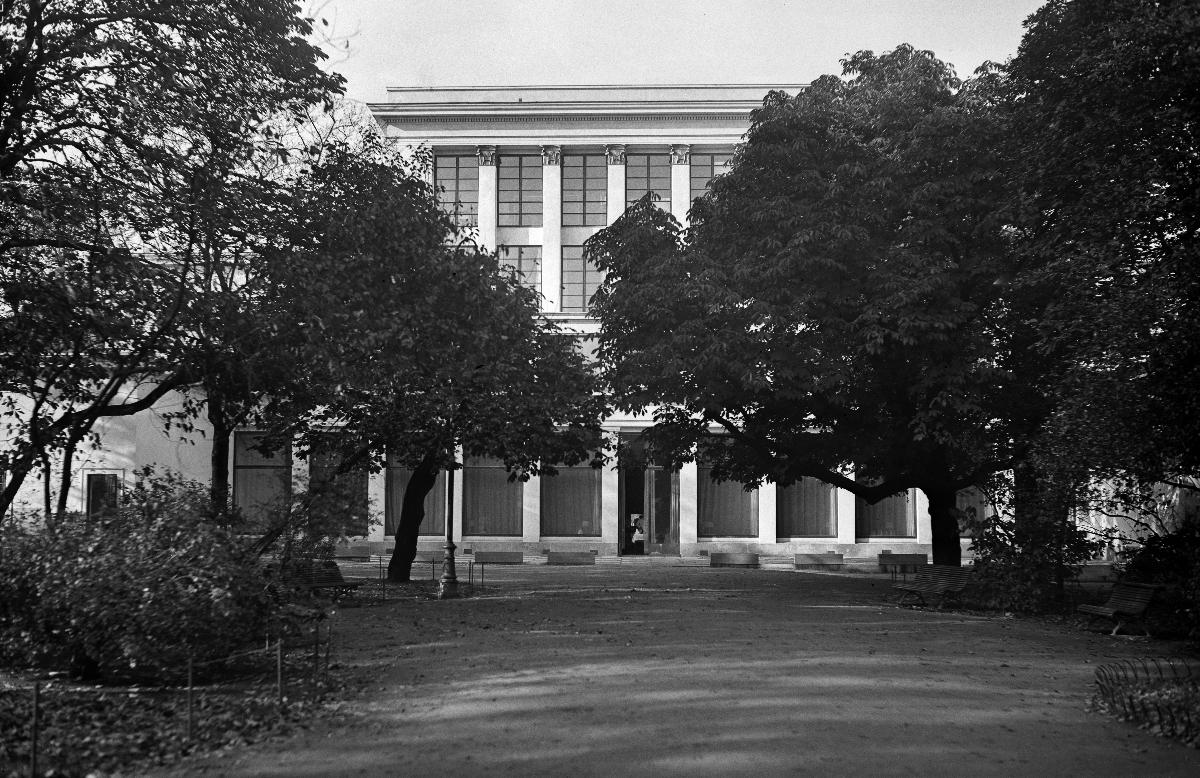
Ravintola Royal
Restaurang Royal; Restaurant Royal
sisällön kuvaus: Ravintola Royal Helsingissä 1936. content description: Restaurant Royal in Helsinki 1936. innehållsbeskrivning: Restaurang Royal i Helsingfors 1936.
Kuvaaja: Sundström, Hugo, kuvaaja
Vuosi: 1936
Paikka: Suomi, Uusimaa, Helsinki
Aiheet: teatterirakennukset; rakennukset; ulkokuva; ravintolat; HBL; theatre buildings; buildings; architecture; exterior; restaurants; teaterbyggnader; byggnader; arkitektur; exteriör; restauranger